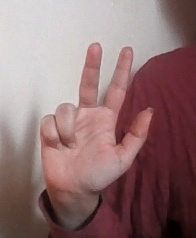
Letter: al